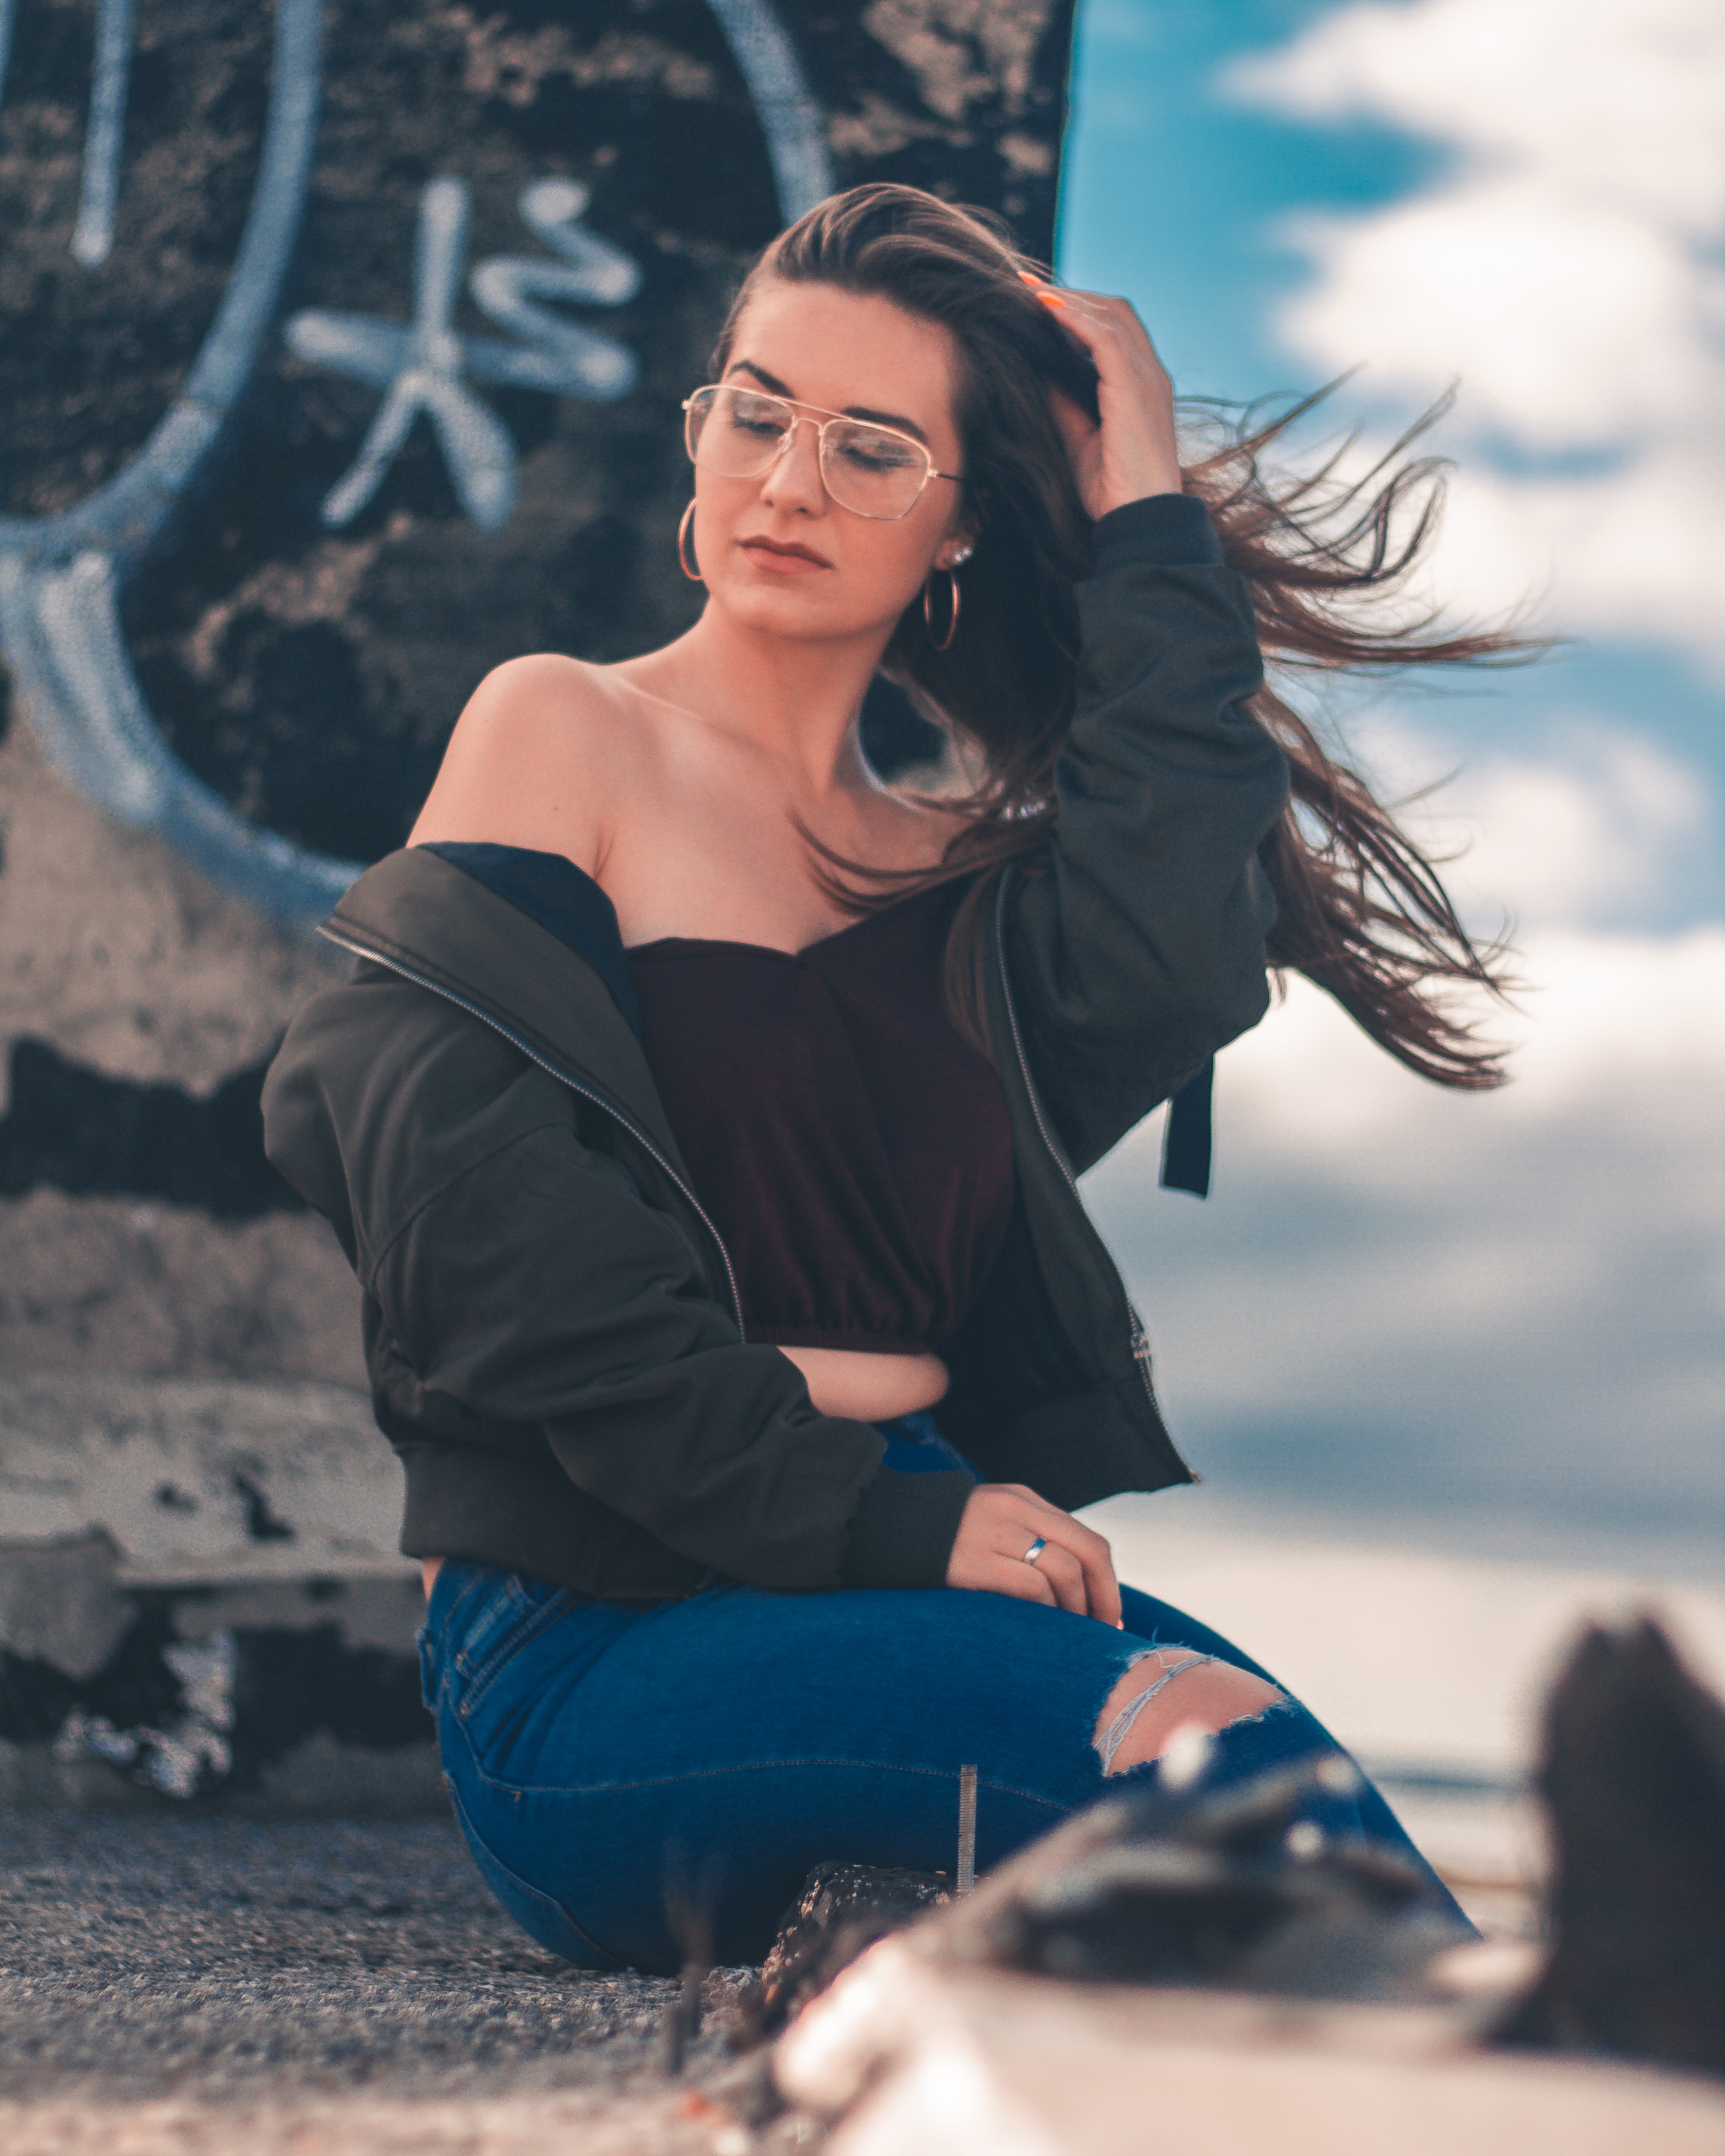
blue, beauty, human hair color, girl, shoulder, photography, photo shoot, sitting, sunglasses, fun, fashion model, black hair, long hair, smile, vision care, model, vacation, brown hair, eyewear